Ngāruawāhia railway station

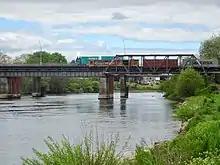
Class DL 9285 with a northbound freight on Ngāruawāhia railway bridge with a Toll truck on the road bridge. Tūrangawaewae is in the background.

In 1928 it was decided to replace the 1877 bridge, as it needed repair. The new bridge was downstream, had 6 spans, 3 x steel Pratt trusses, 2 x and 1 x plate girders, a total of . It rests on concrete piers up to deep. It was designed by NZR, using over 253 tons of steel (or 255 tons). It was made in Britain, fabricated by A & G Price and cost £25,000. The last rivet was driven in February, the first train crossed the bridge on 13 March and by November 1931 the old bridge was being used for northbound road traffic. At that time it was expected that the old bridge would be refurbished for rail use when the track was doubled, so it was leased to the Main Highways Board.